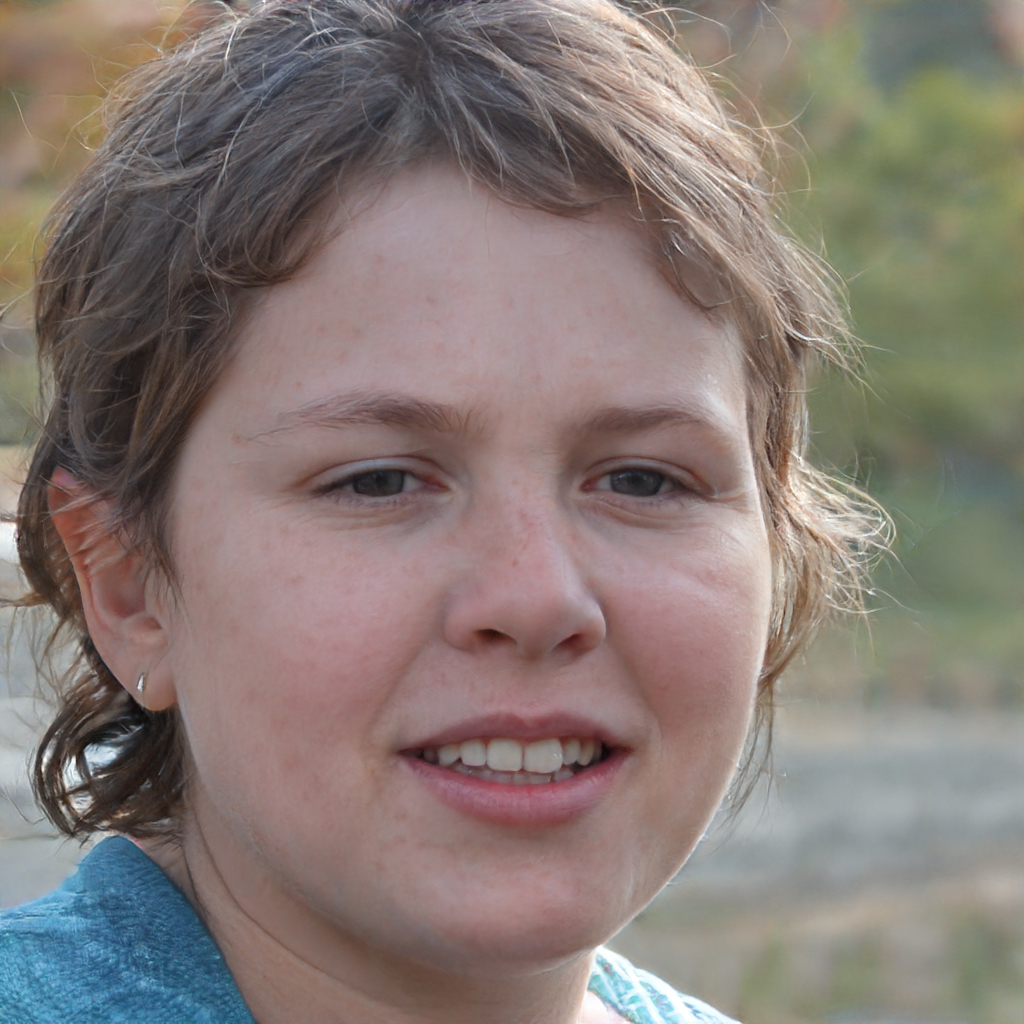
Gender: Female